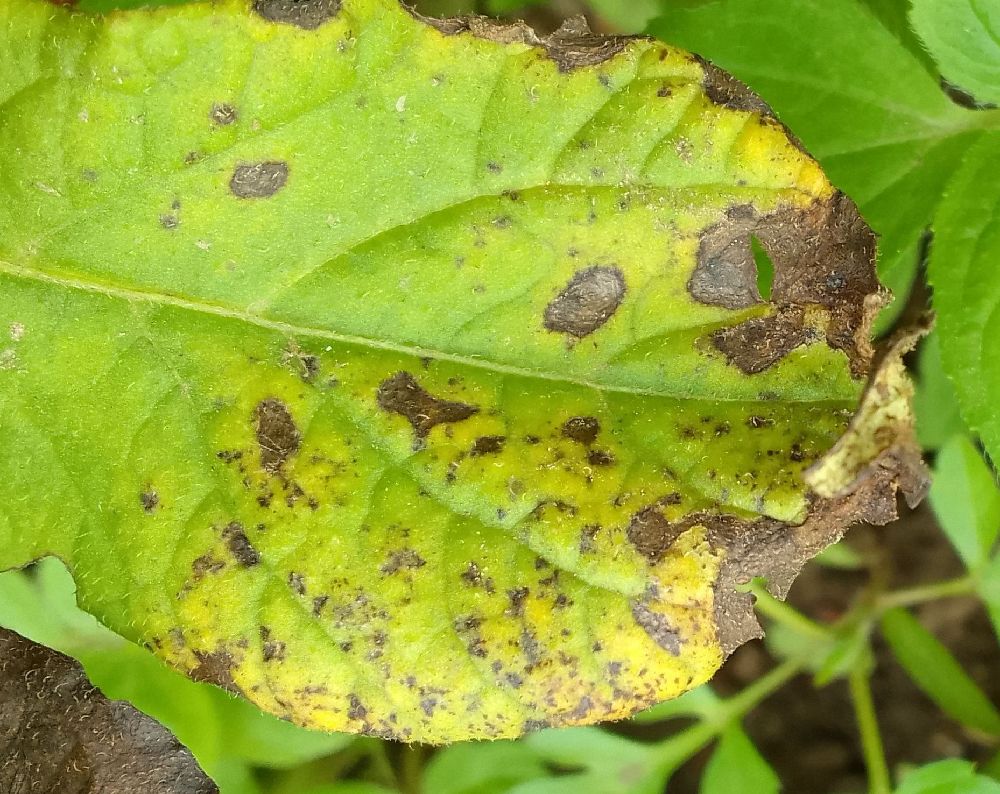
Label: Early blight